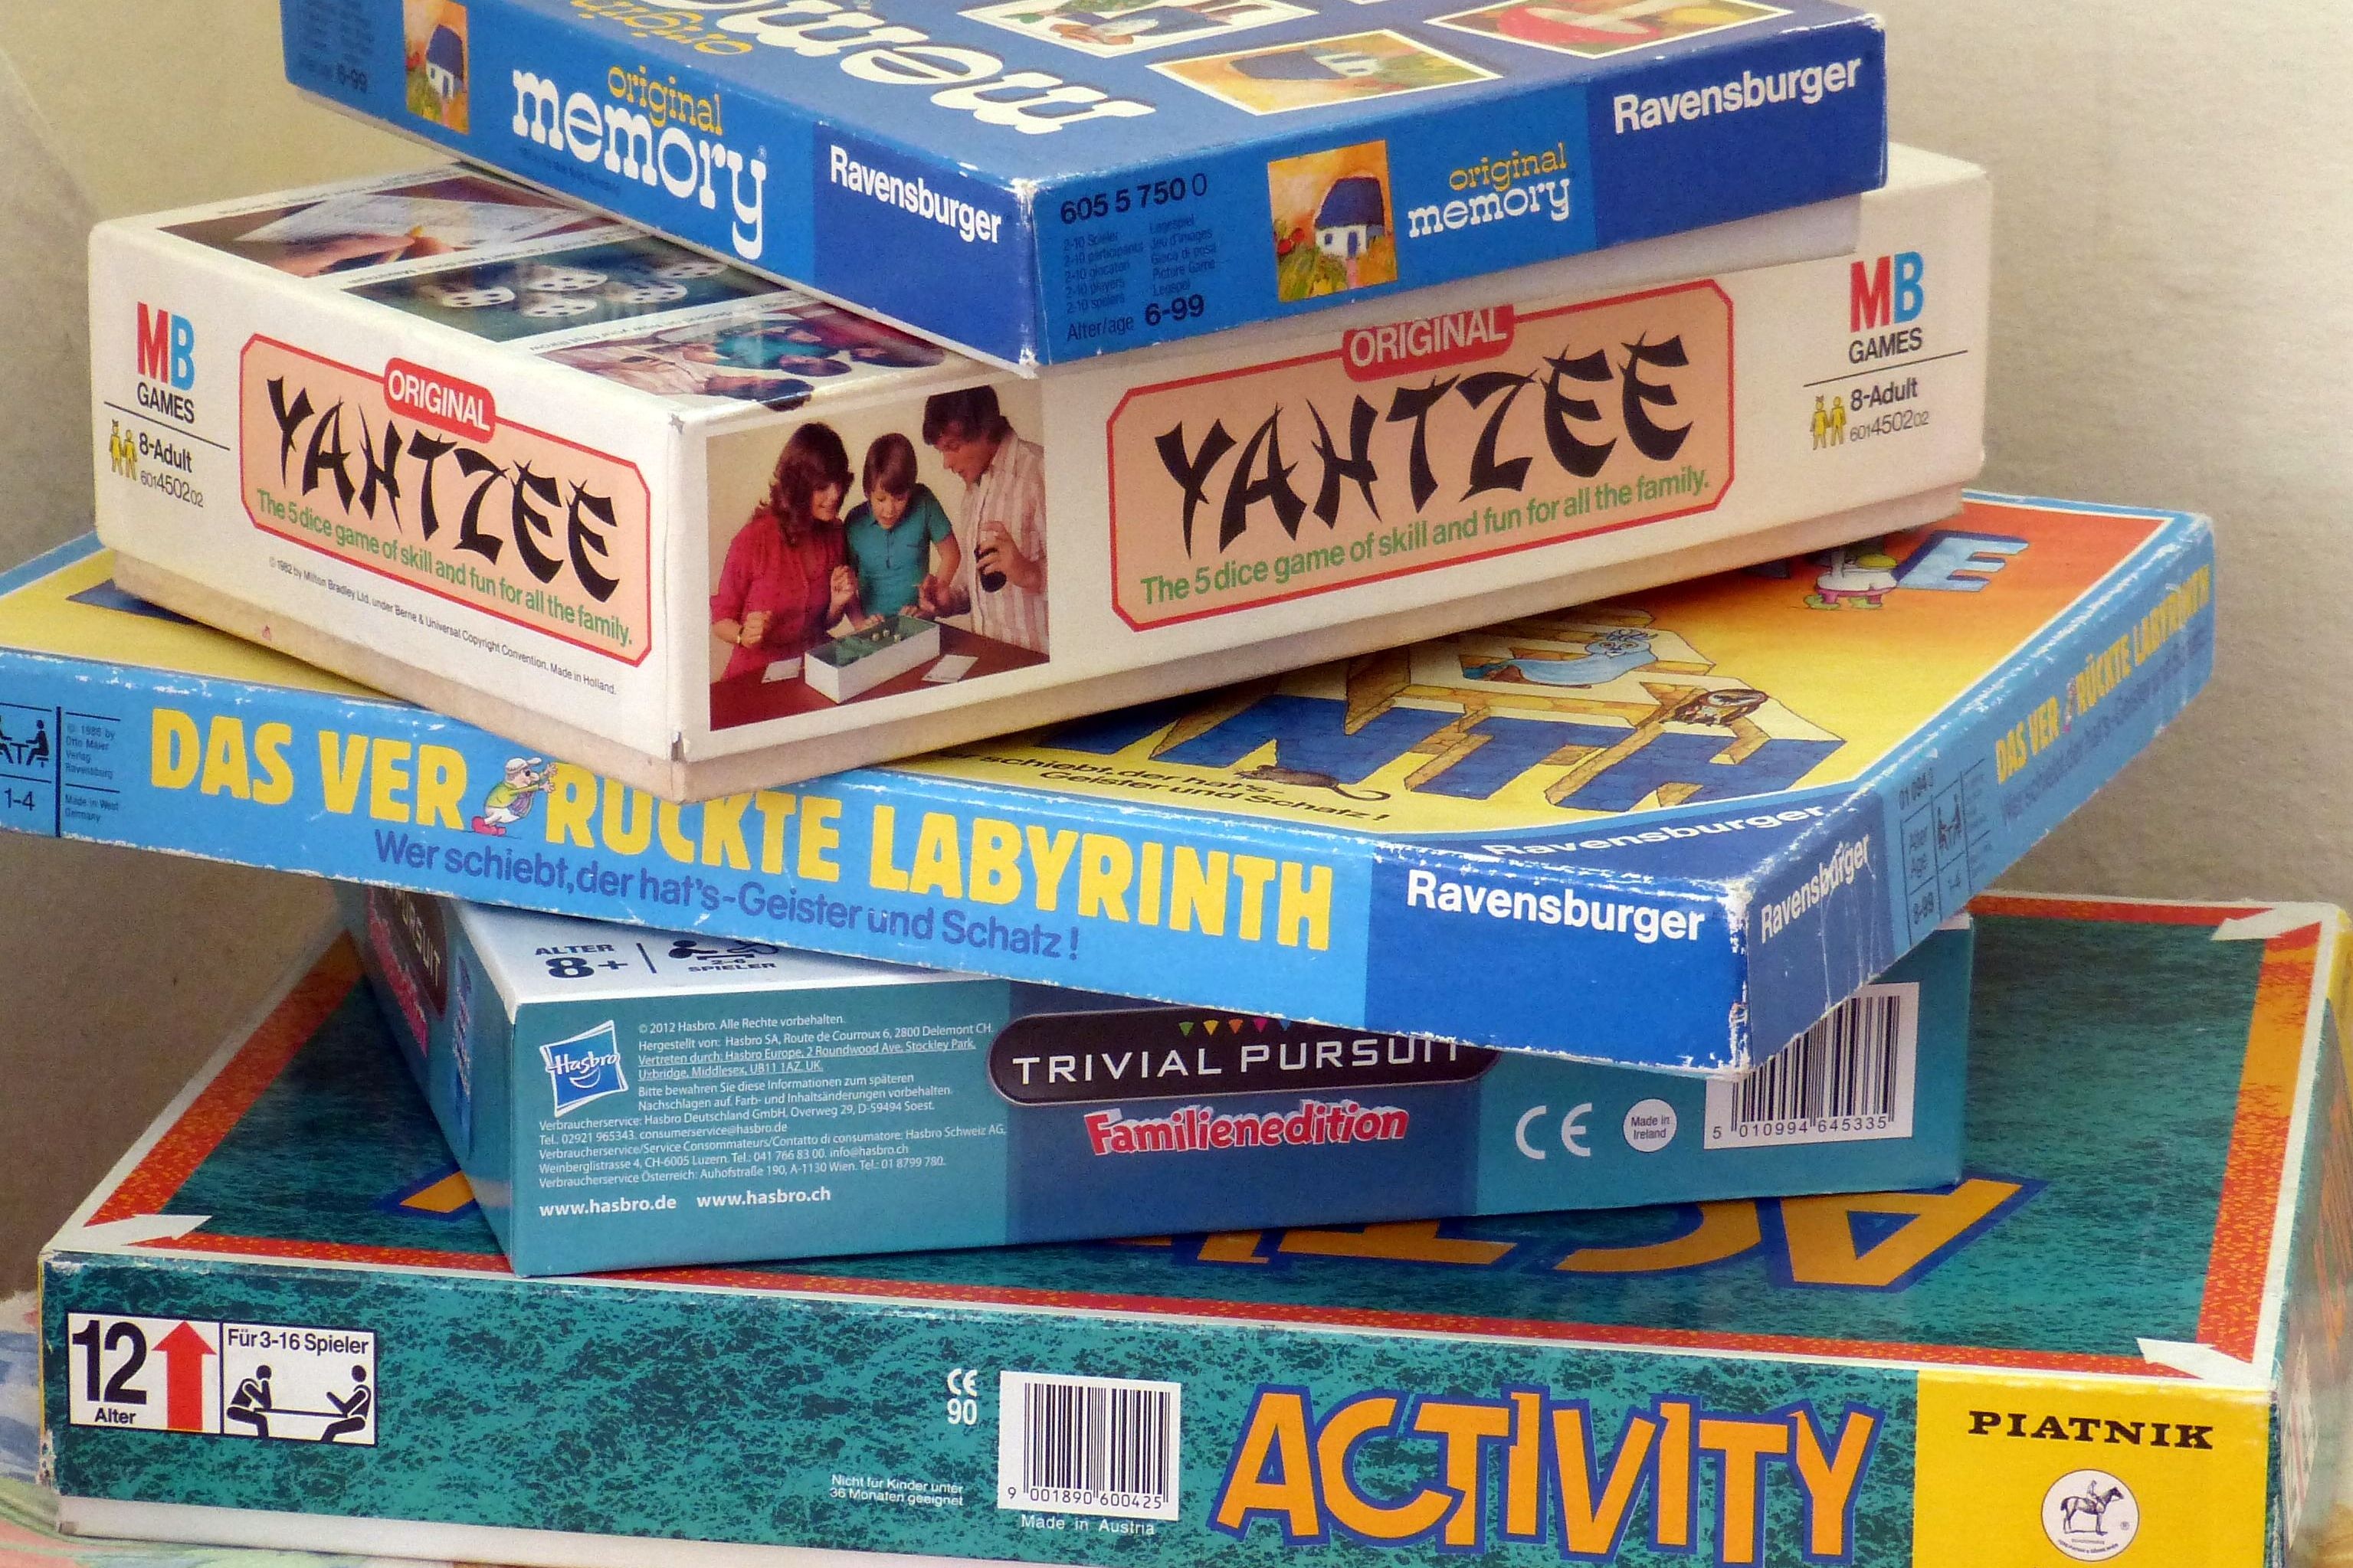
toy, fun, games, entertainment, gesellschaftsspiel, board games